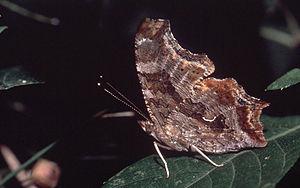
Le Polygone gris, Polygonia progne, est une espèce de lépidoptères de la famille des Nymphalidae, de la sous-famille des Nymphalinae, de la tribu des Nymphalini et du genre Polygonia.